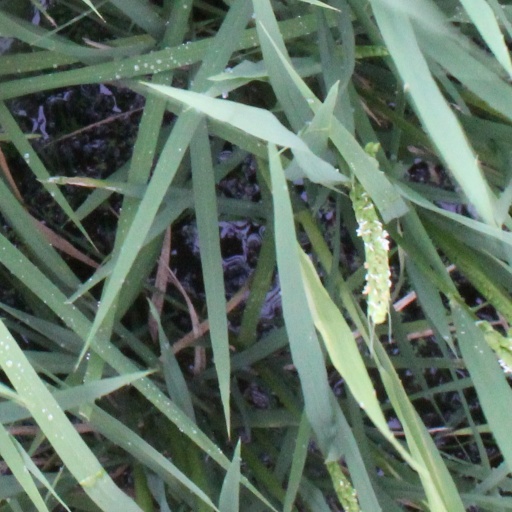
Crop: rice